1911 Vanderbilt Commodores football team

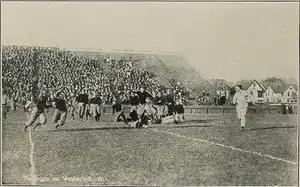
Lew Hardage circling left end.

After a scoreless first half, Zach Curlin made a drop kick to put the Commodores up 3 to 0 in the third quarter. "The Vanderbilt University Quarterly" notes "when the score was 3 to 0 in our favor the situation in the Michigan grandstands was heartrending." Yost said after the game: "It was one of the most exciting games I have ever witnessed."